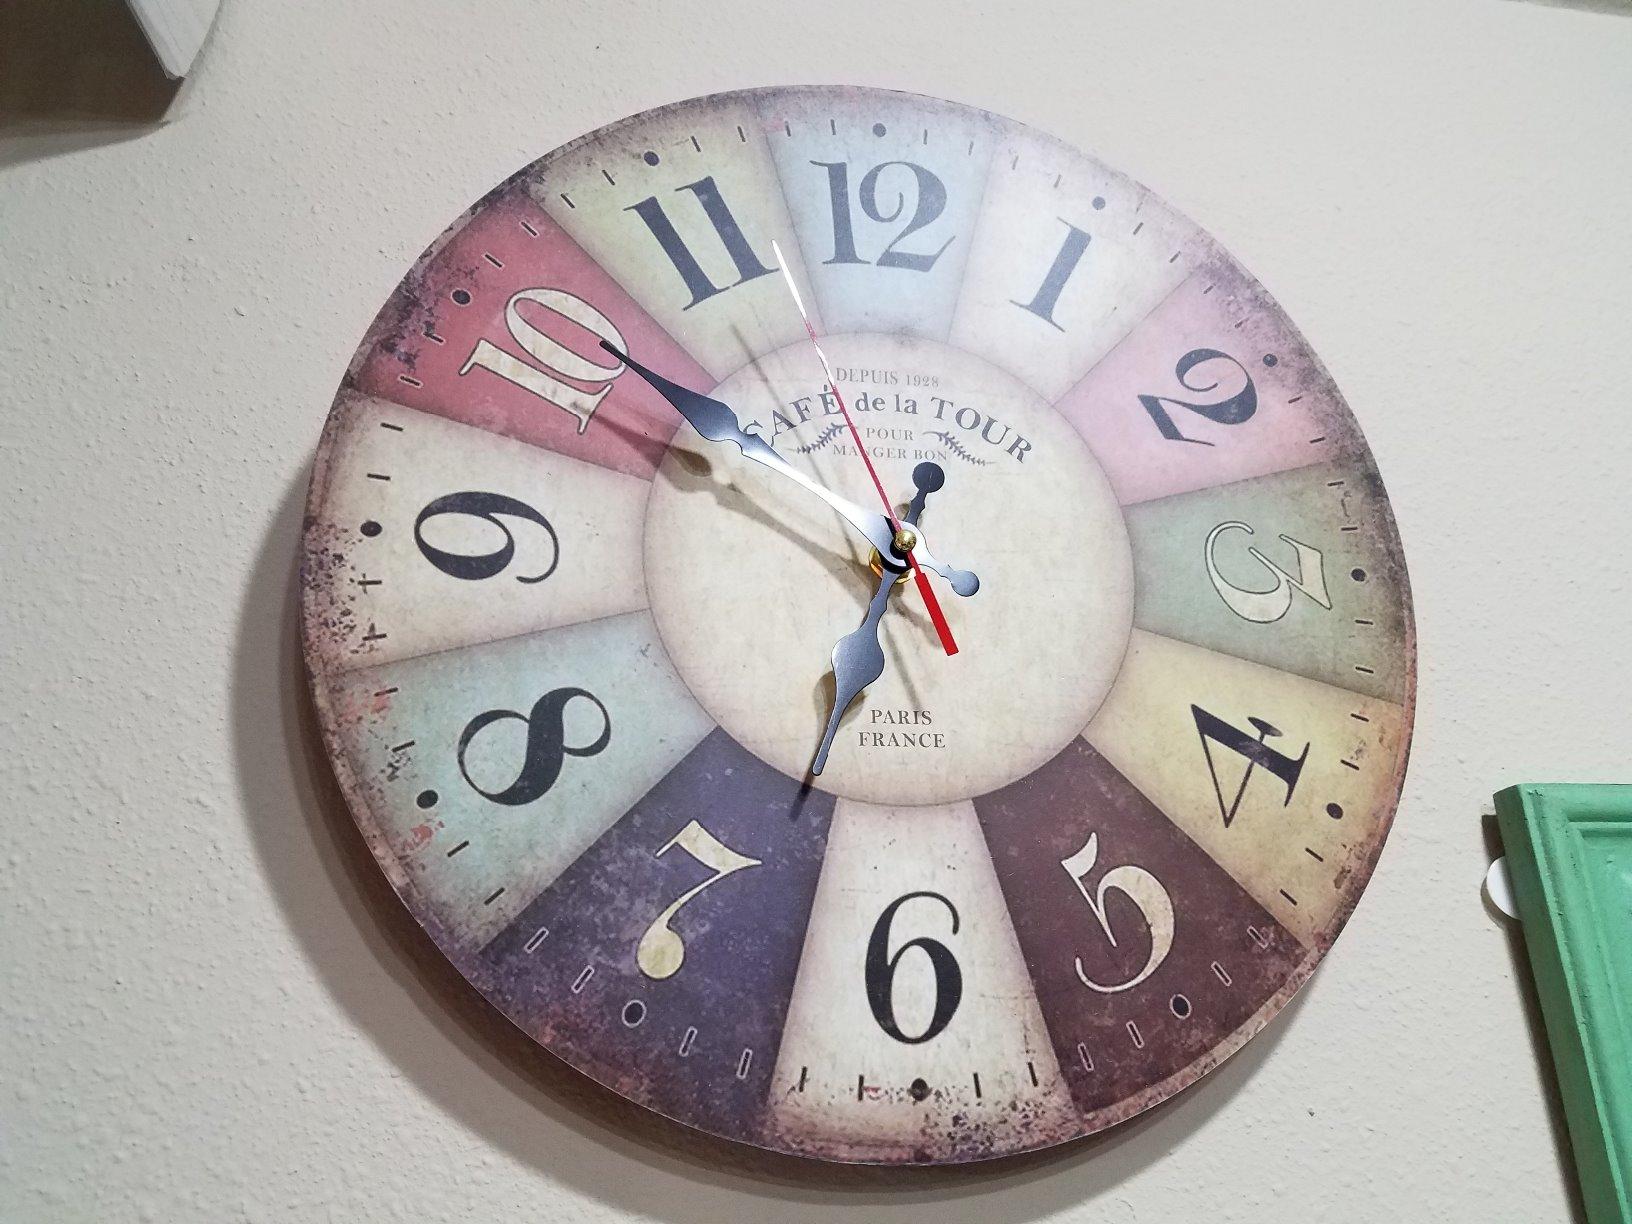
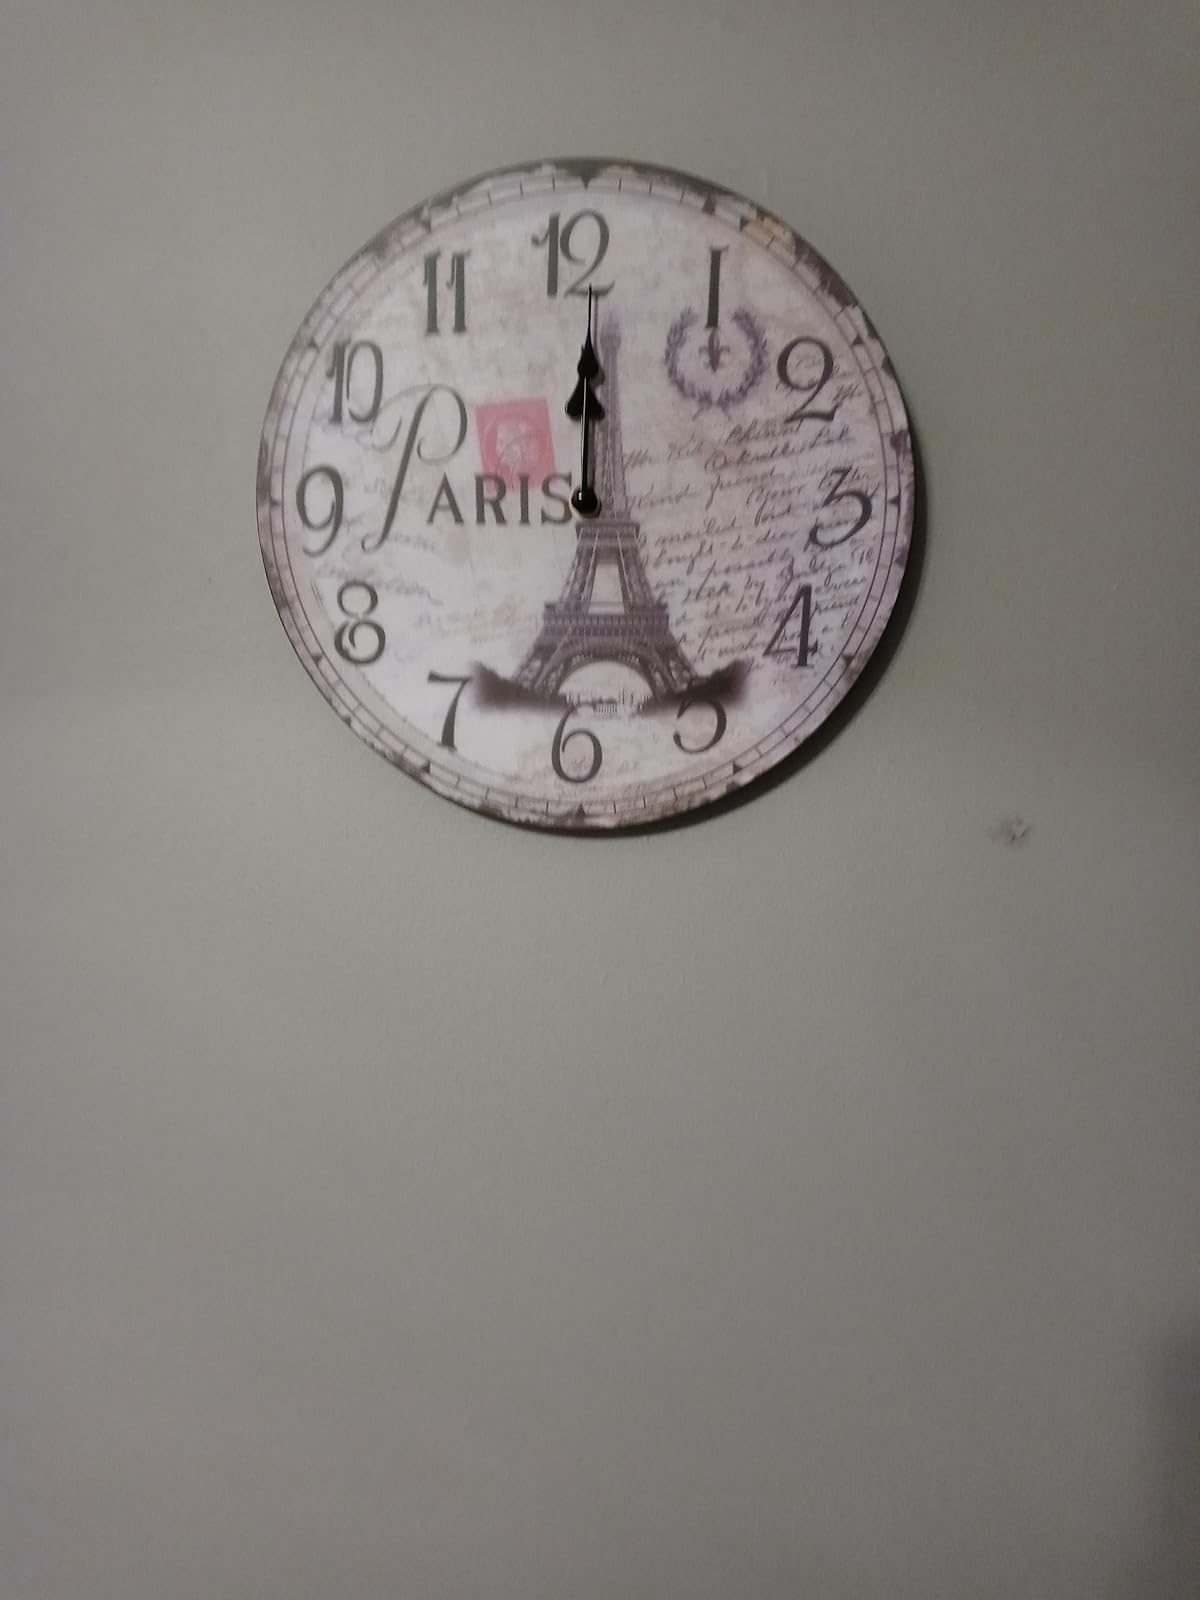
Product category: clock
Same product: no